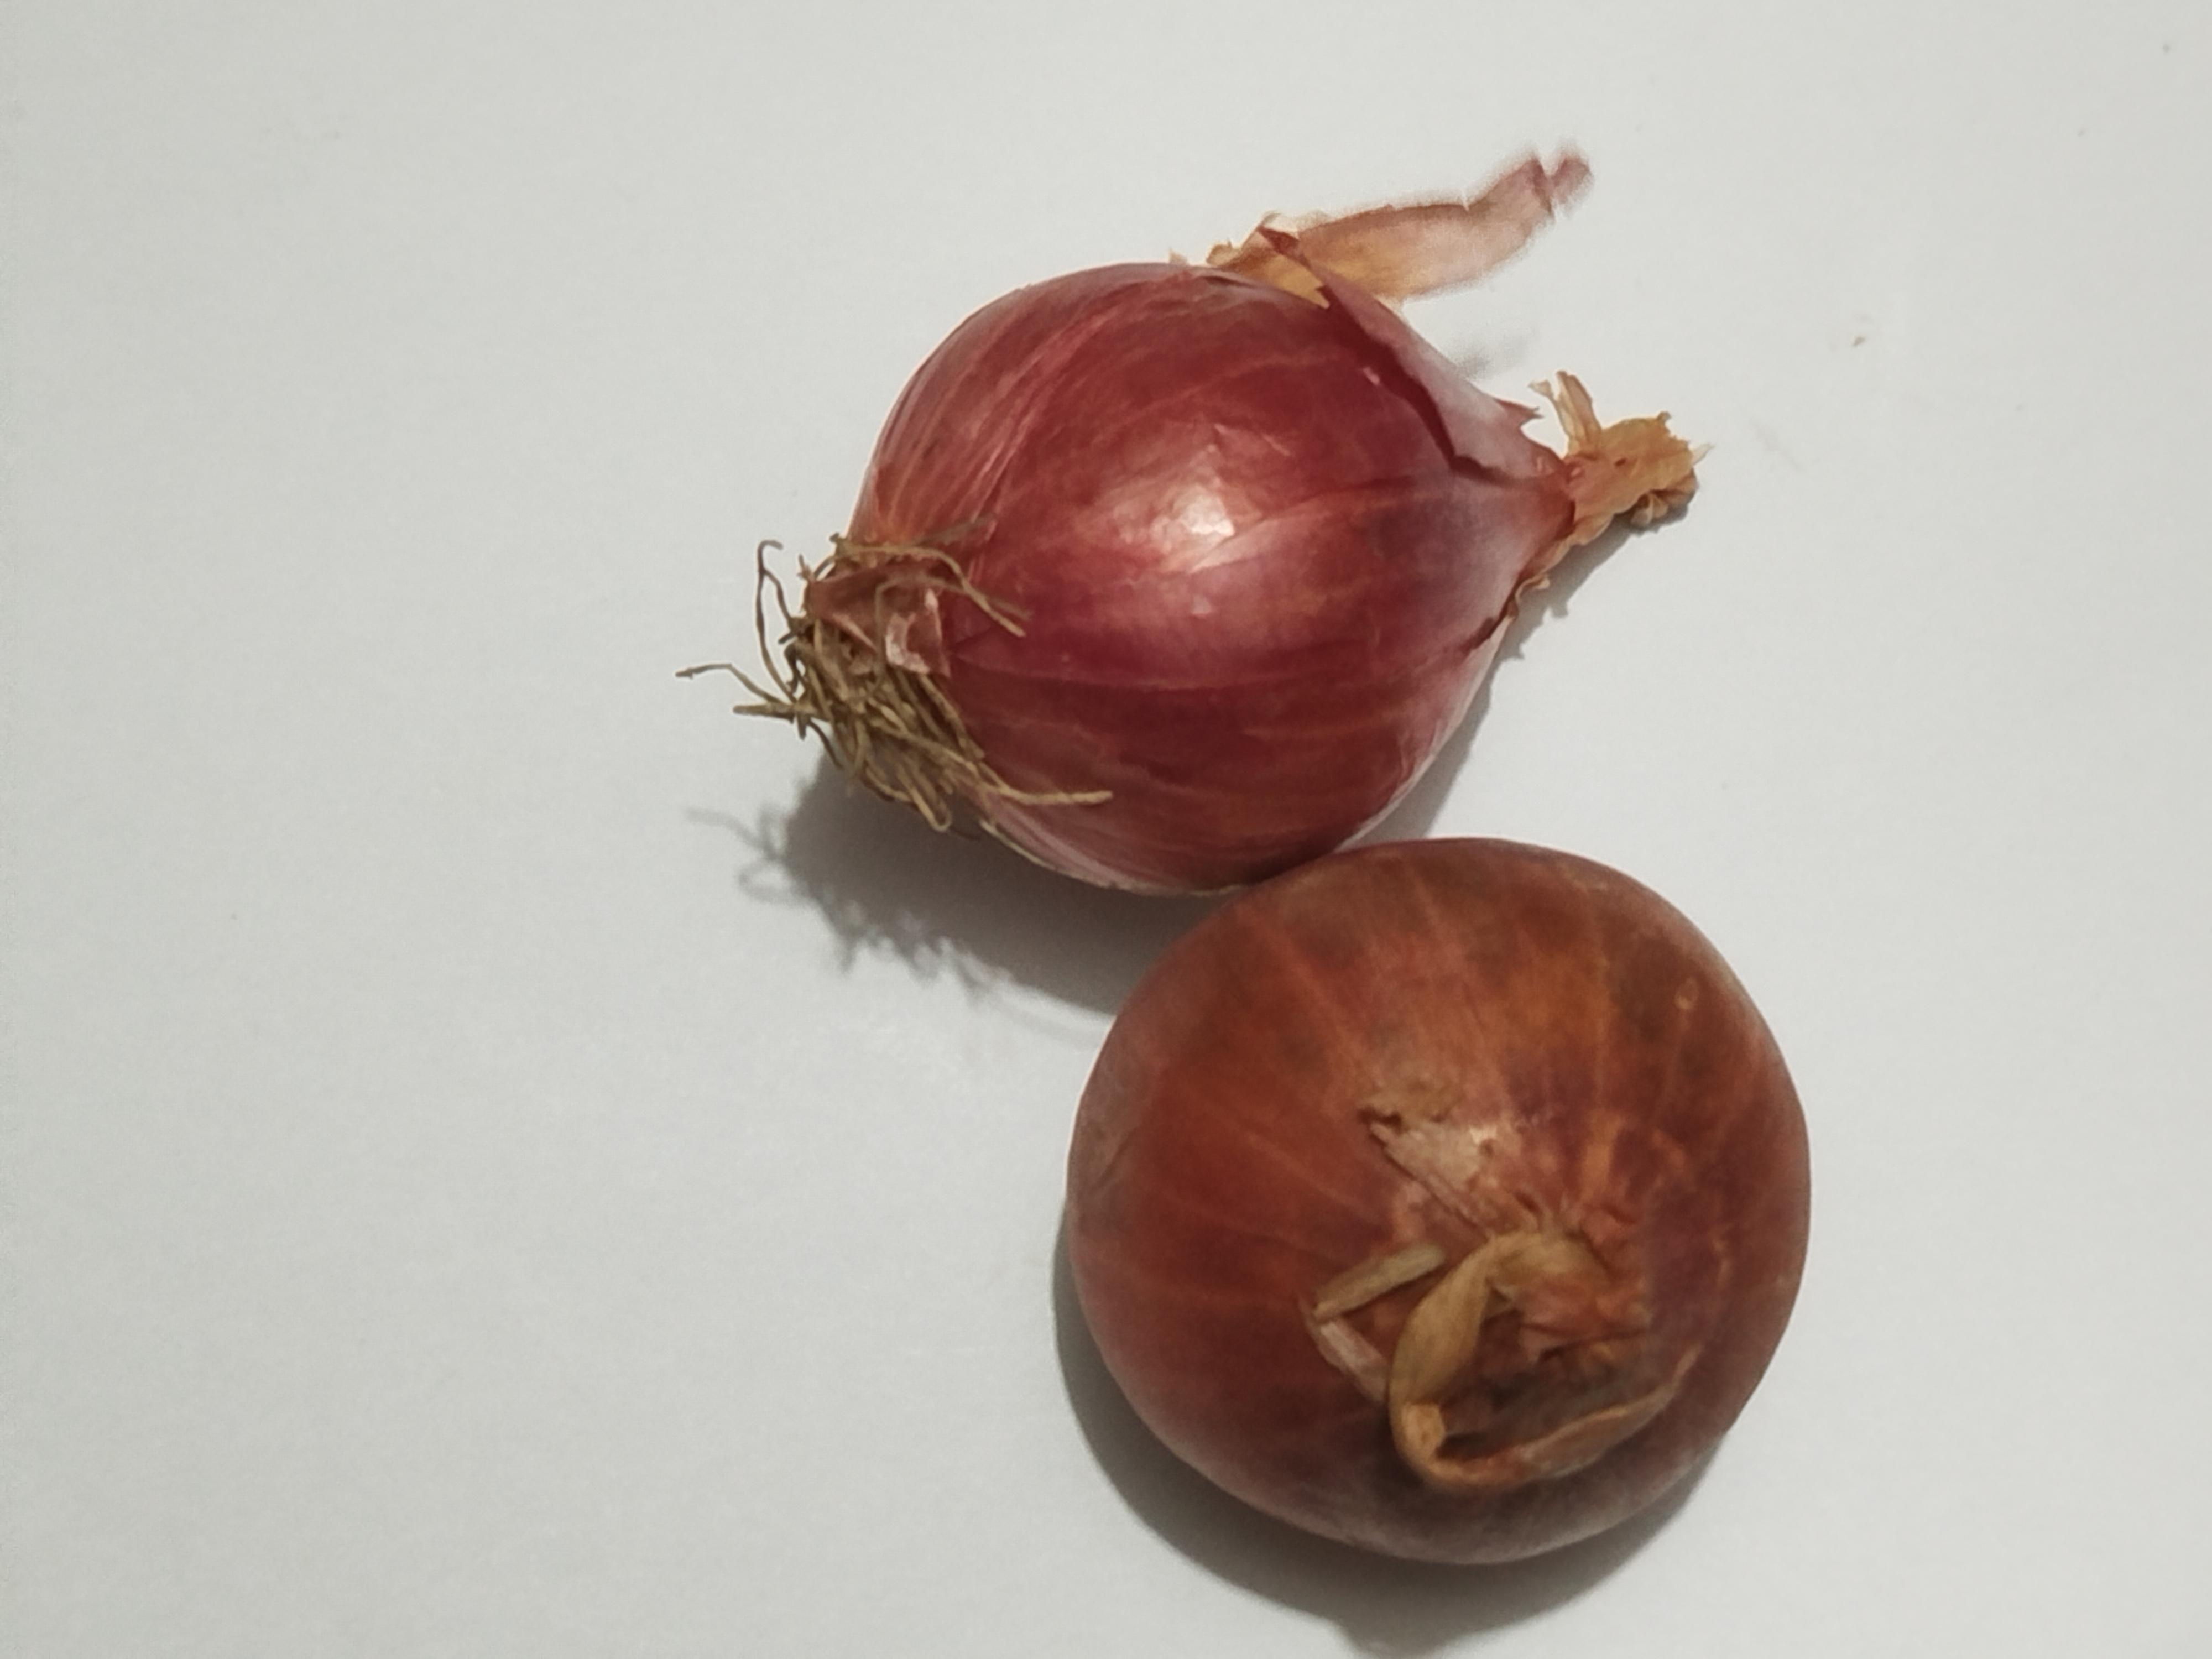
Label: Onion